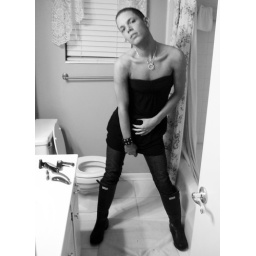
steven in a simple black dress in g by guess jeans and hunter rain boots.